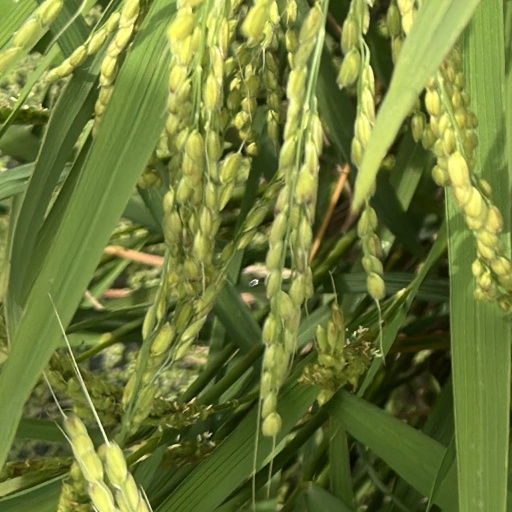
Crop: rice